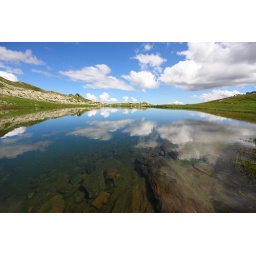
Il lago nel cielo / The lake in the sky